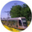
Label: streetcar